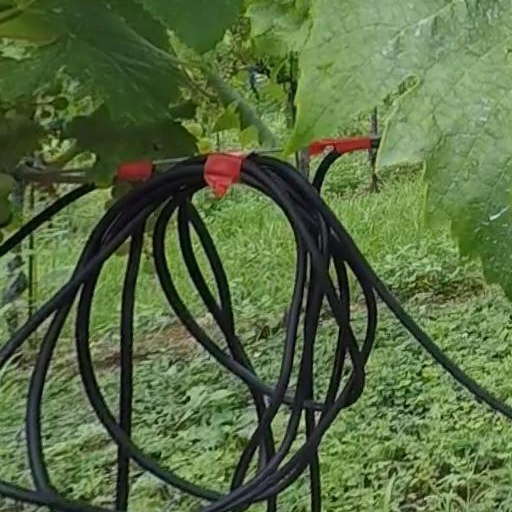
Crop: grape